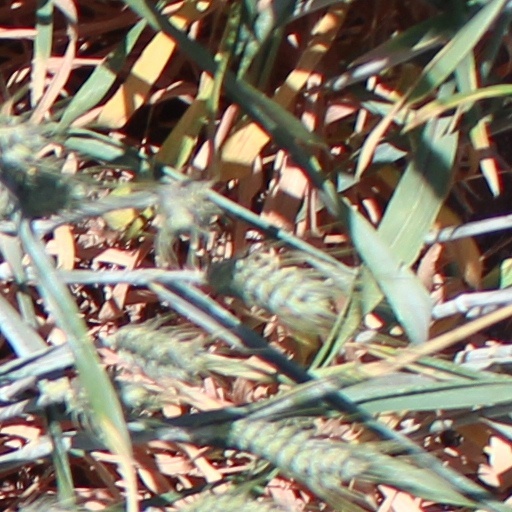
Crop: wheat